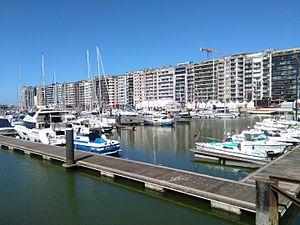
Blankenberge, en français Blankenberghe est une ville côtière, néerlandophone de Belgique située en Région flamande dans la province de Flandre-Occidentale.